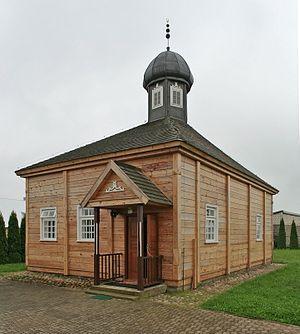
La voïvodie de Podlachie, de Podlaquie ou de Podlasie est une des 16 régions administratives de la Pologne. Białystok est le chef-lieu de la voïvodie.